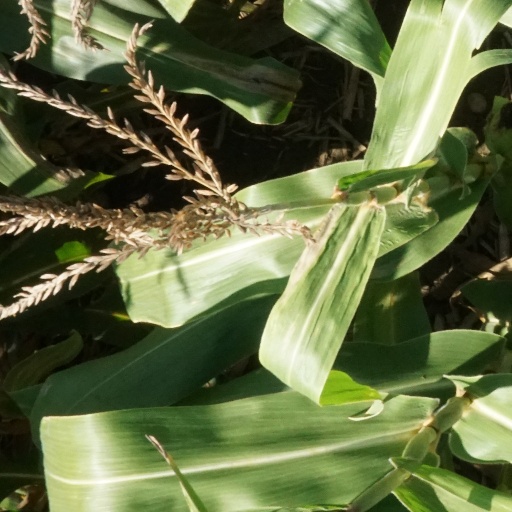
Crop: maize; corn